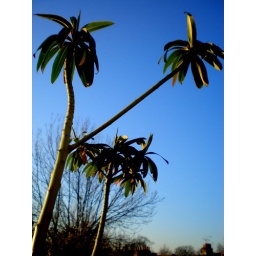
mini-palms three against blue sky